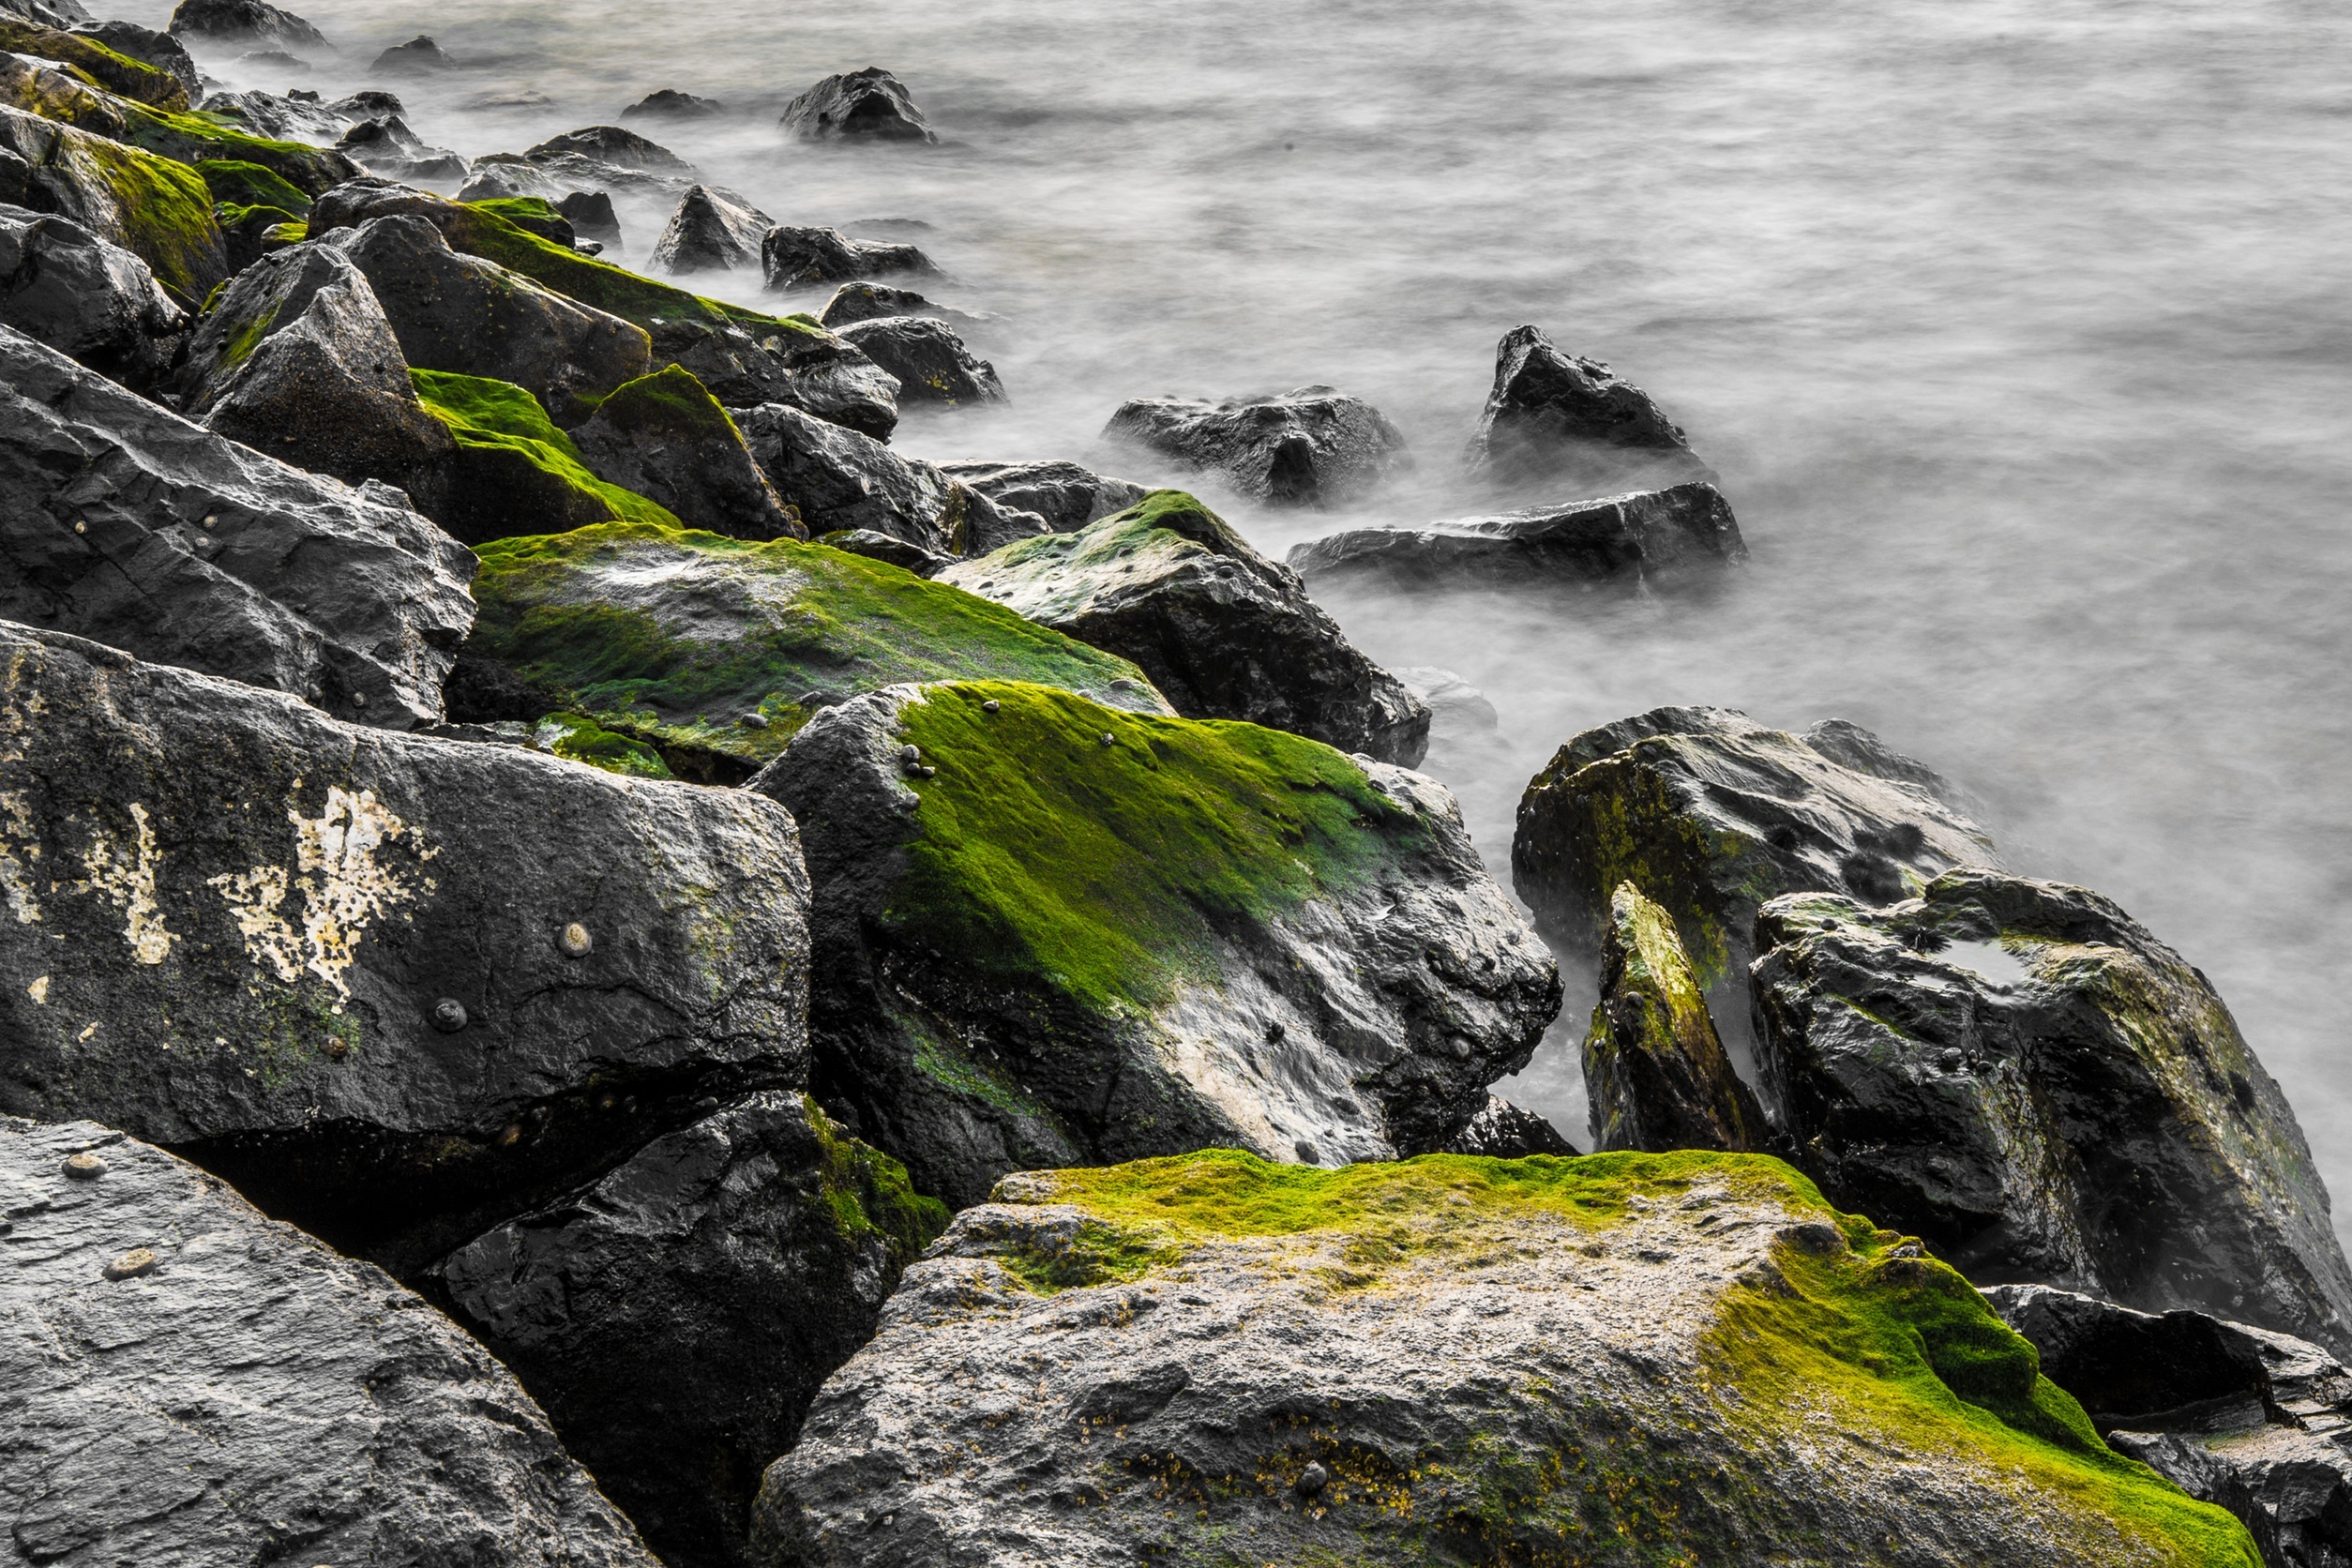
landscape, sea, coast, water, nature, rock, ocean, shore, wave, river, moss, cliff, environment, stream, green, rocky, terrain, material, body of water, rocks, grey, water feature